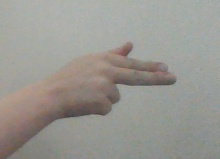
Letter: ghain